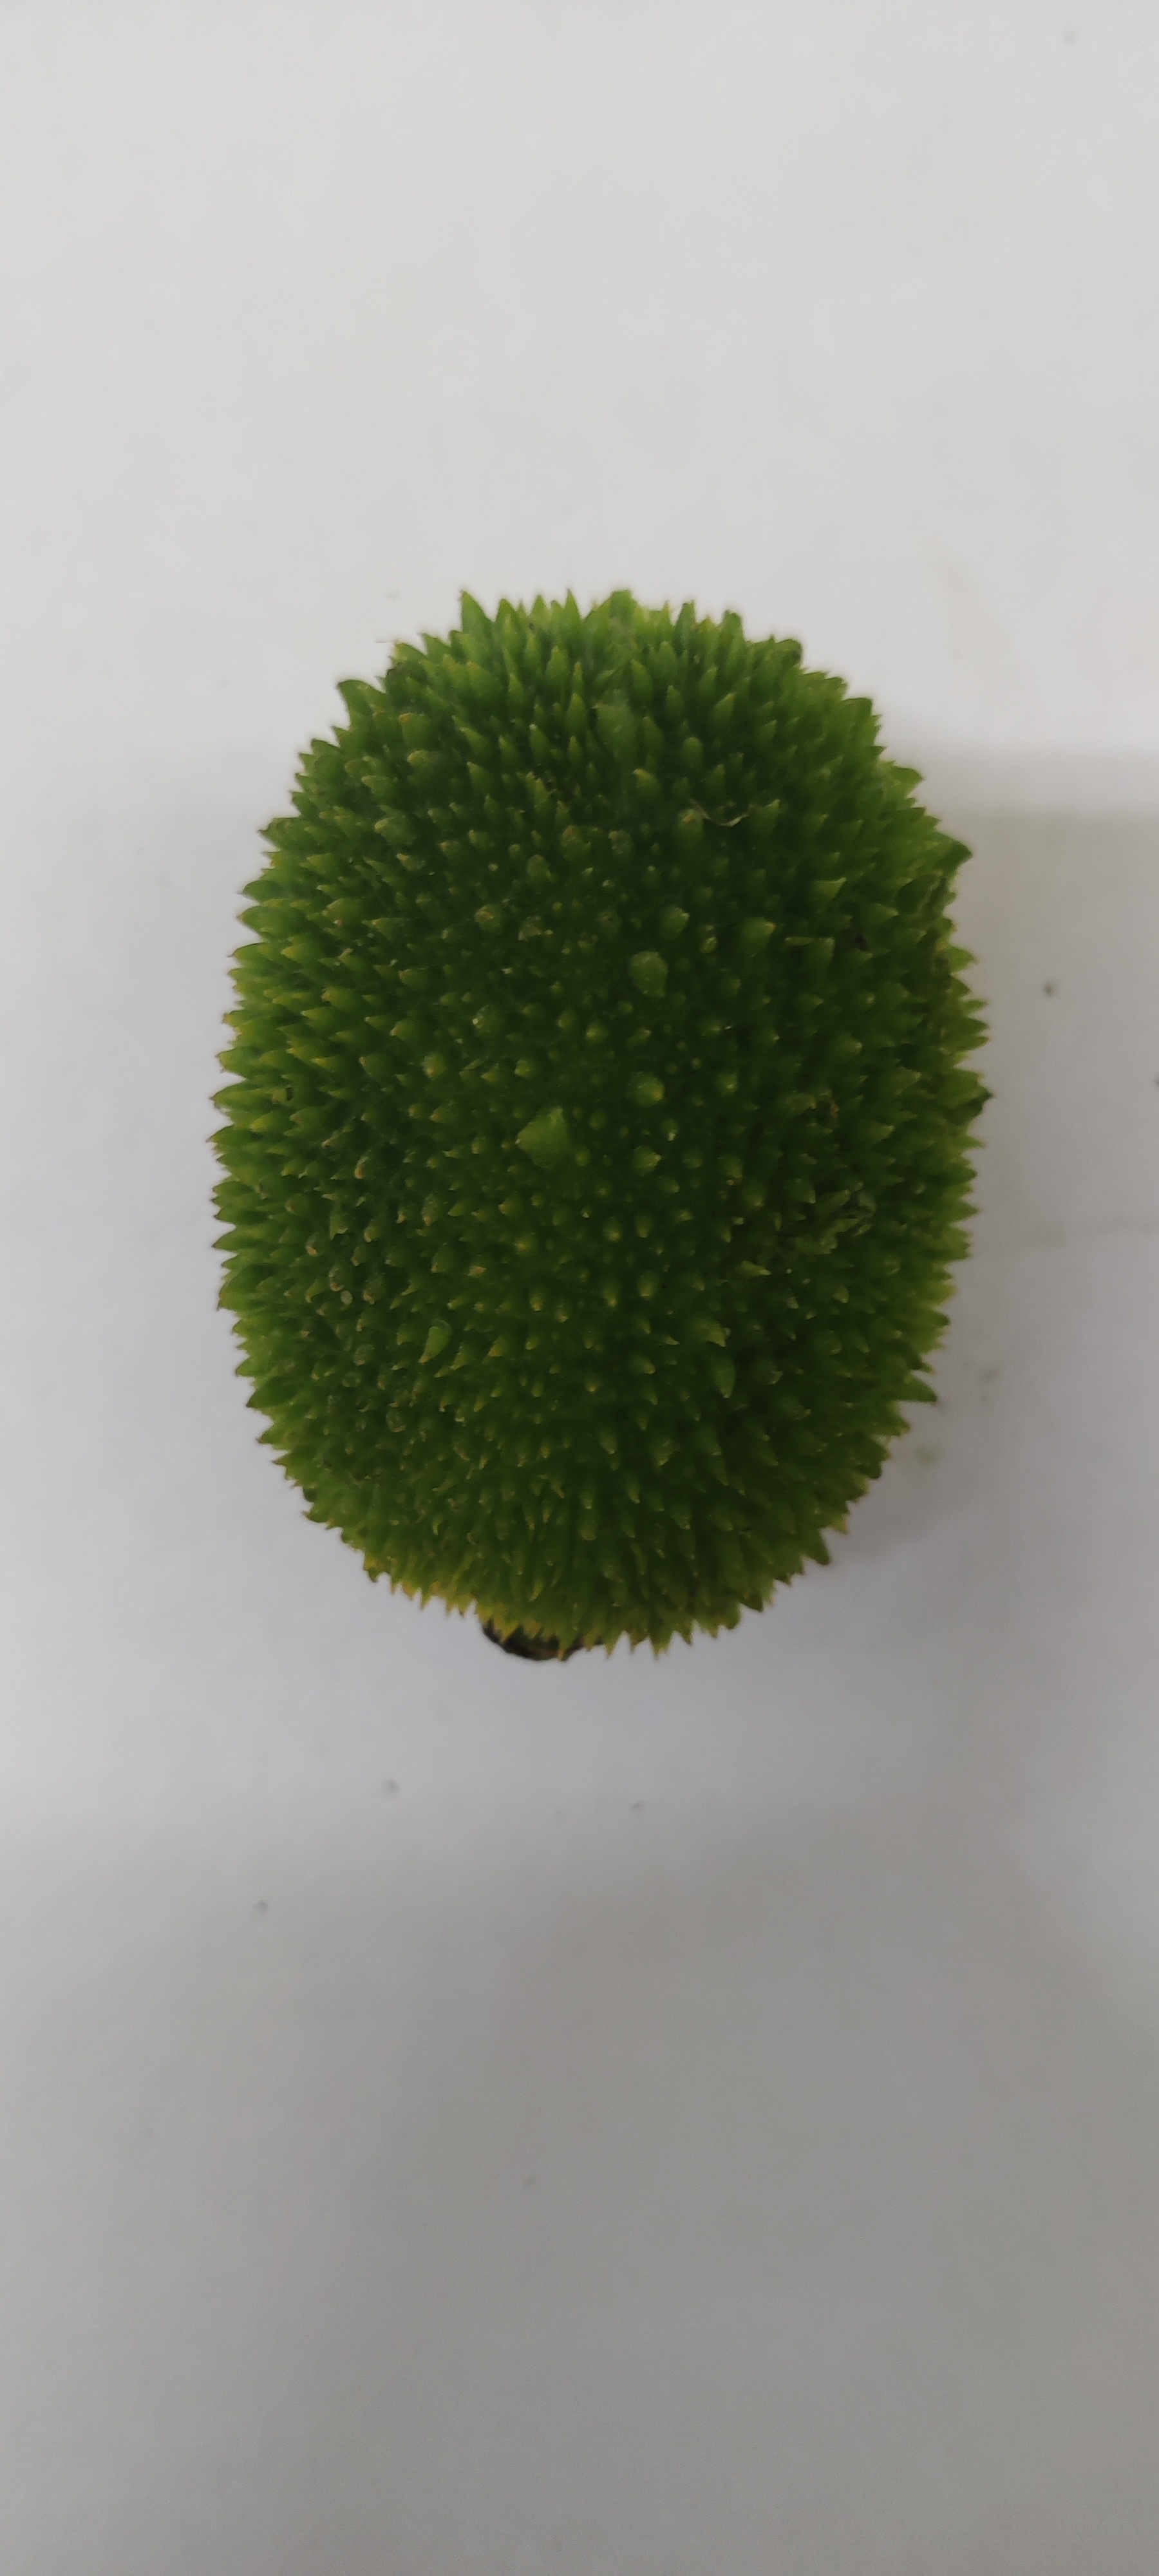
Crop: Spiny Gourd
Condition: Fresh